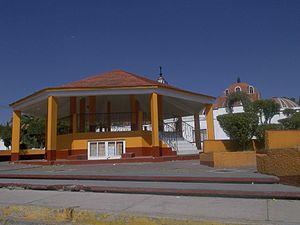
Nextlalpan est l'une de 125 municipalités de l'État de Mexico au Mexique.